Dark Chronicle

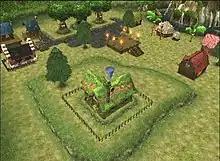
A video game screen showing a landscape with grass, trees and houses. A hill in the foreground has a large conifer tree and a green construction.

A major component of "Dark Chronicle"s gameplay involves special items called "Geostones" which are used to rebuild the world outside the dungeons. When removed from the dungeon, Geostones can be placed into the database of a machine called the "Carpenterion", which turns them into plans for building objects, including houses, trees, lights and rivers, which the player may build once the plans are available and the player has the necessary materials. At this point, the player can enter "Georama mode"—a gameplay mode similar to city-building games—and arrange the pieces on the landscape. Buildings can then be populated with villagers recruited from other levels throughout the game. Certain conditions must be met for each village; when each condition is completed, something significant in the future changes. Each Georama map must complete as many of the conditions for that map as possible; it is not necessary to achieve 100% to advance the plot in any map, but doing so earns the player bonus items.